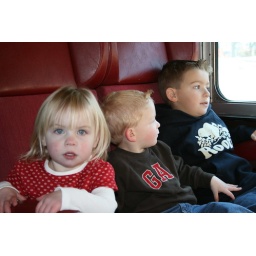
I am not in my car seat